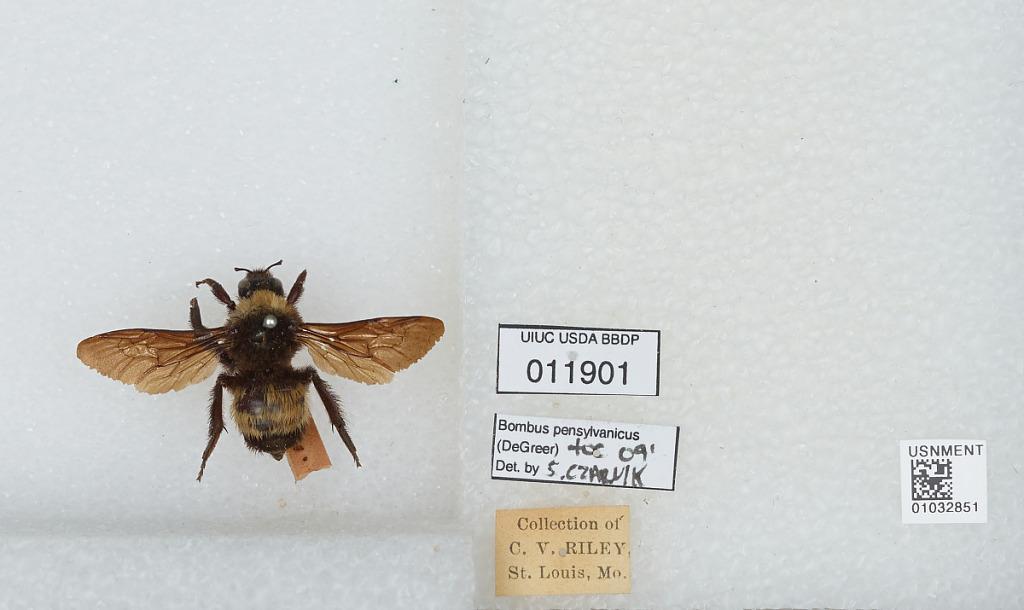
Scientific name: Bombus (Fervidobombus) pensylvanicus pensylvanicus (De Geer)
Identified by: Czarnik, S.